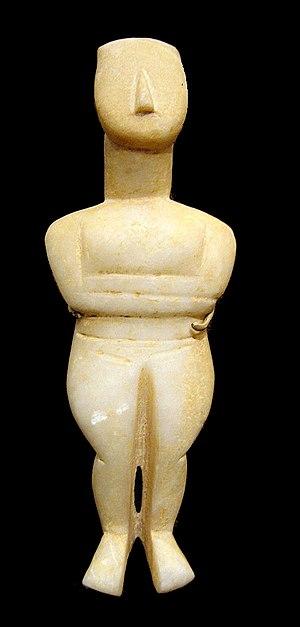
L'art cycladique est une forme d'art rattachée à la civilisation des Cyclades florissante entre approximativement 3300 et 2000 av. J.-C. dans les îles des Cyclades. Avec les civilisations minoenne et mycénienne, le peuple cycladique fait partie des trois cultures majeures de la civilisation dite égéenne. L'art cycladique représente donc l'une des trois branches principales de l'Aegean art.
Le musée d'Art cycladique, dit parfois « musée d'art Goulandris », est un musée d'Athènes.